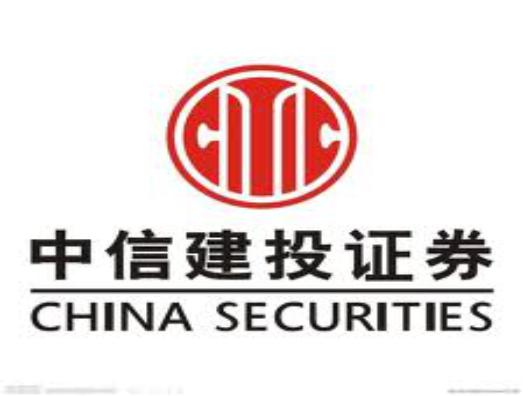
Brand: citic
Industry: Others